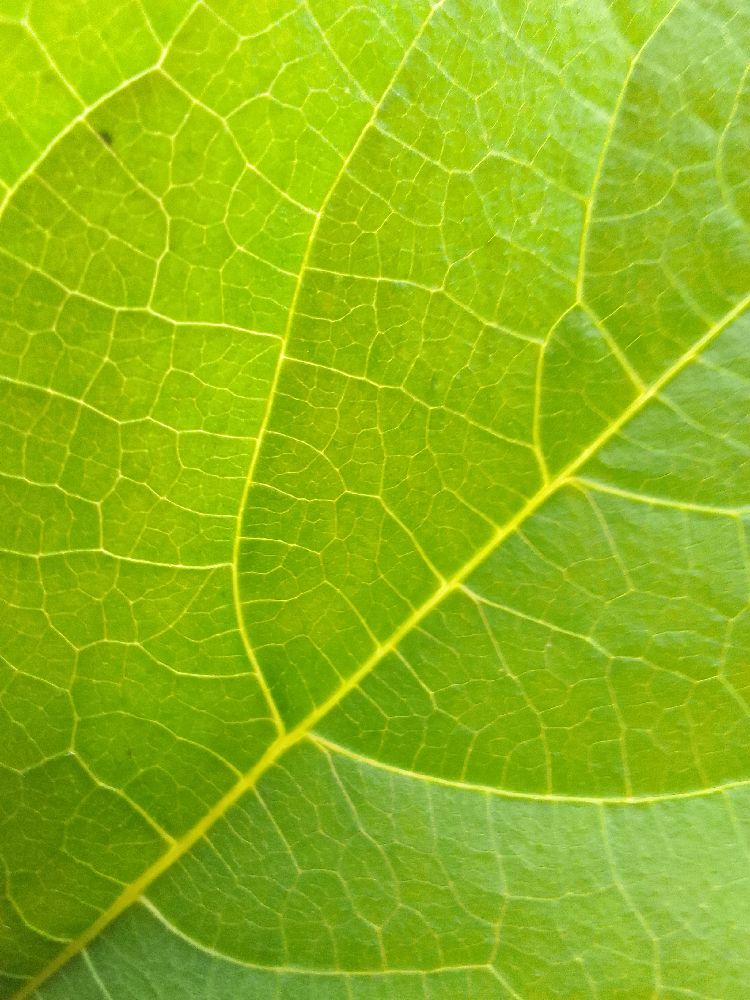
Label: healthy